Brahmana

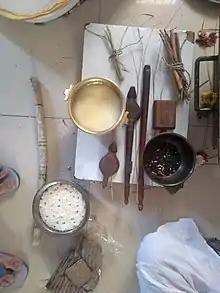
Tools used for Yajna.

R. Dalal states that the 'Brahmanas are texts attached to the Samhitas [hymns] – Rig, Sama, Yajur and Atharva Vedas – and provide explanations of these and guidance for the priests in sacrificial rituals'. S. Shri elaborates, stating 'Brahmanas explain the hymns of the Samhitas and are in both prose and verse form... The Brahmanas are divided into Vidhi and Arthavada. Vidhi are commands in the performance of Vedic sacrifices, and Arthavada praises the rituals, the glory of the Devas and so on. The belief in reincarnation and transmigration of soul started with [the] Brahmanas... [The] Brahmana period ends around 500 BC[E] with the emergence of Buddhism and it overlaps the period of Aranyakas, Sutras, Smritis and the first Upanishads'.